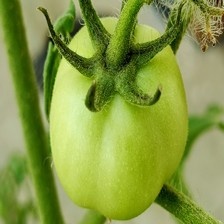
Label: tomato